Small Moral Works

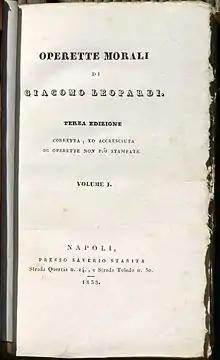
The title page of the expanded 1835 publication

Small Moral Works is a collection of 24 writings (dialogues and fictional essays) by the Italian poet and philosopher Giacomo Leopardi, written between 1824 and 1832.